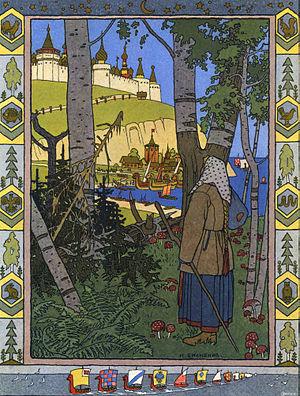
La Plume de Finist-Clair-Faucon est un conte merveilleux traditionnel russe dont Alexandre Afanassiev reproduit deux versions dans ses Contes populaires russes. Elles portent les numéros 129a et 129b dans l'édition originale, 234 et 235 dans l'édition de 1958. La première version écrite russe connue remonte à 1795.
La classification Aarne-Thompson, relevant de la folkloristique, est une classification internationale permettant l'indexation des contes populaires par contes-types. Commencée par le Finlandais Antti Aarne, elle a été complétée à deux reprises par l'Américain Stith Thompson, puis en 2004 par Hans-Jörg Uther, spécialiste allemand de littérature, en particulier dans le domaine des contes. Devenue la classification Aarne-Thompson-Uther, elle est désormais identifiée par l'acronyme ATU.